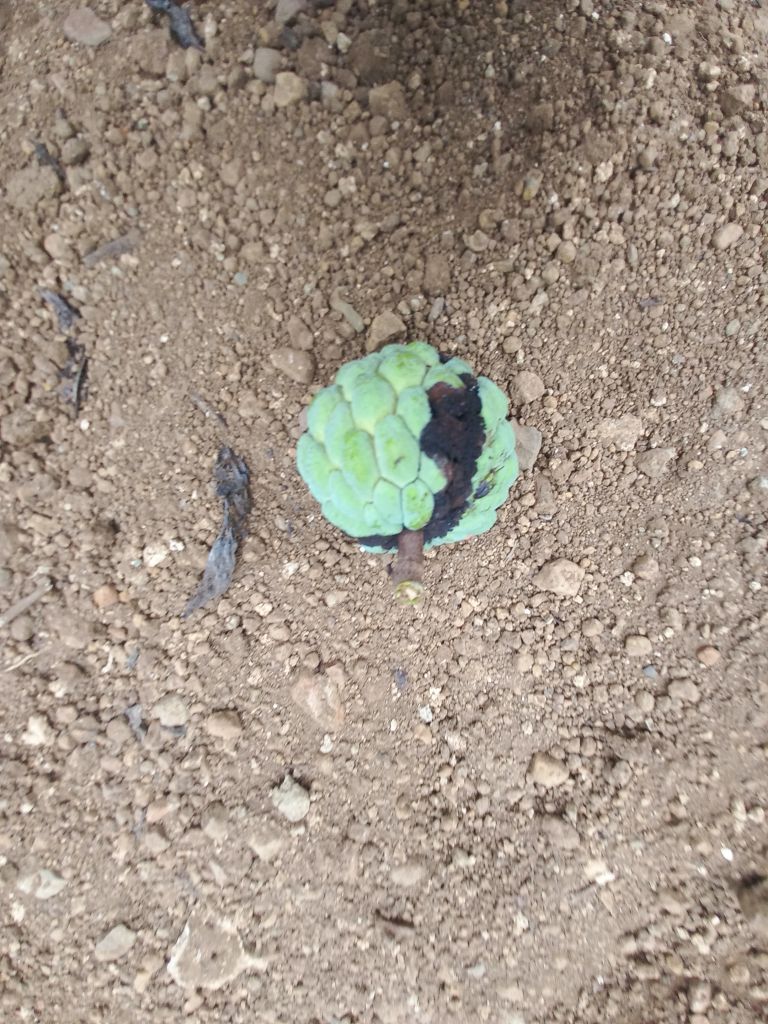
Disease label: Diplodia Rot